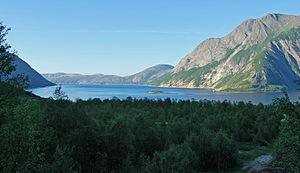
Hellmofjorden
Hellmofjorden set  mod nord fra Musken
Hellmofjorden set mod nord fra Musken
Hellmofjorden er en arm af Tysfjorden i Nordland fylke i Norge. Fjorden går i sydlig retning fra indløbet mellem Hellandskjånes, nord for Helland i vest og Hestneset i øst. Omtrent midtvejs svinger den i sydøstlig retning ind til den fraflyttede bebyggelse Hellmobotn som ligger omkring 30 kilometer fra indløbet.